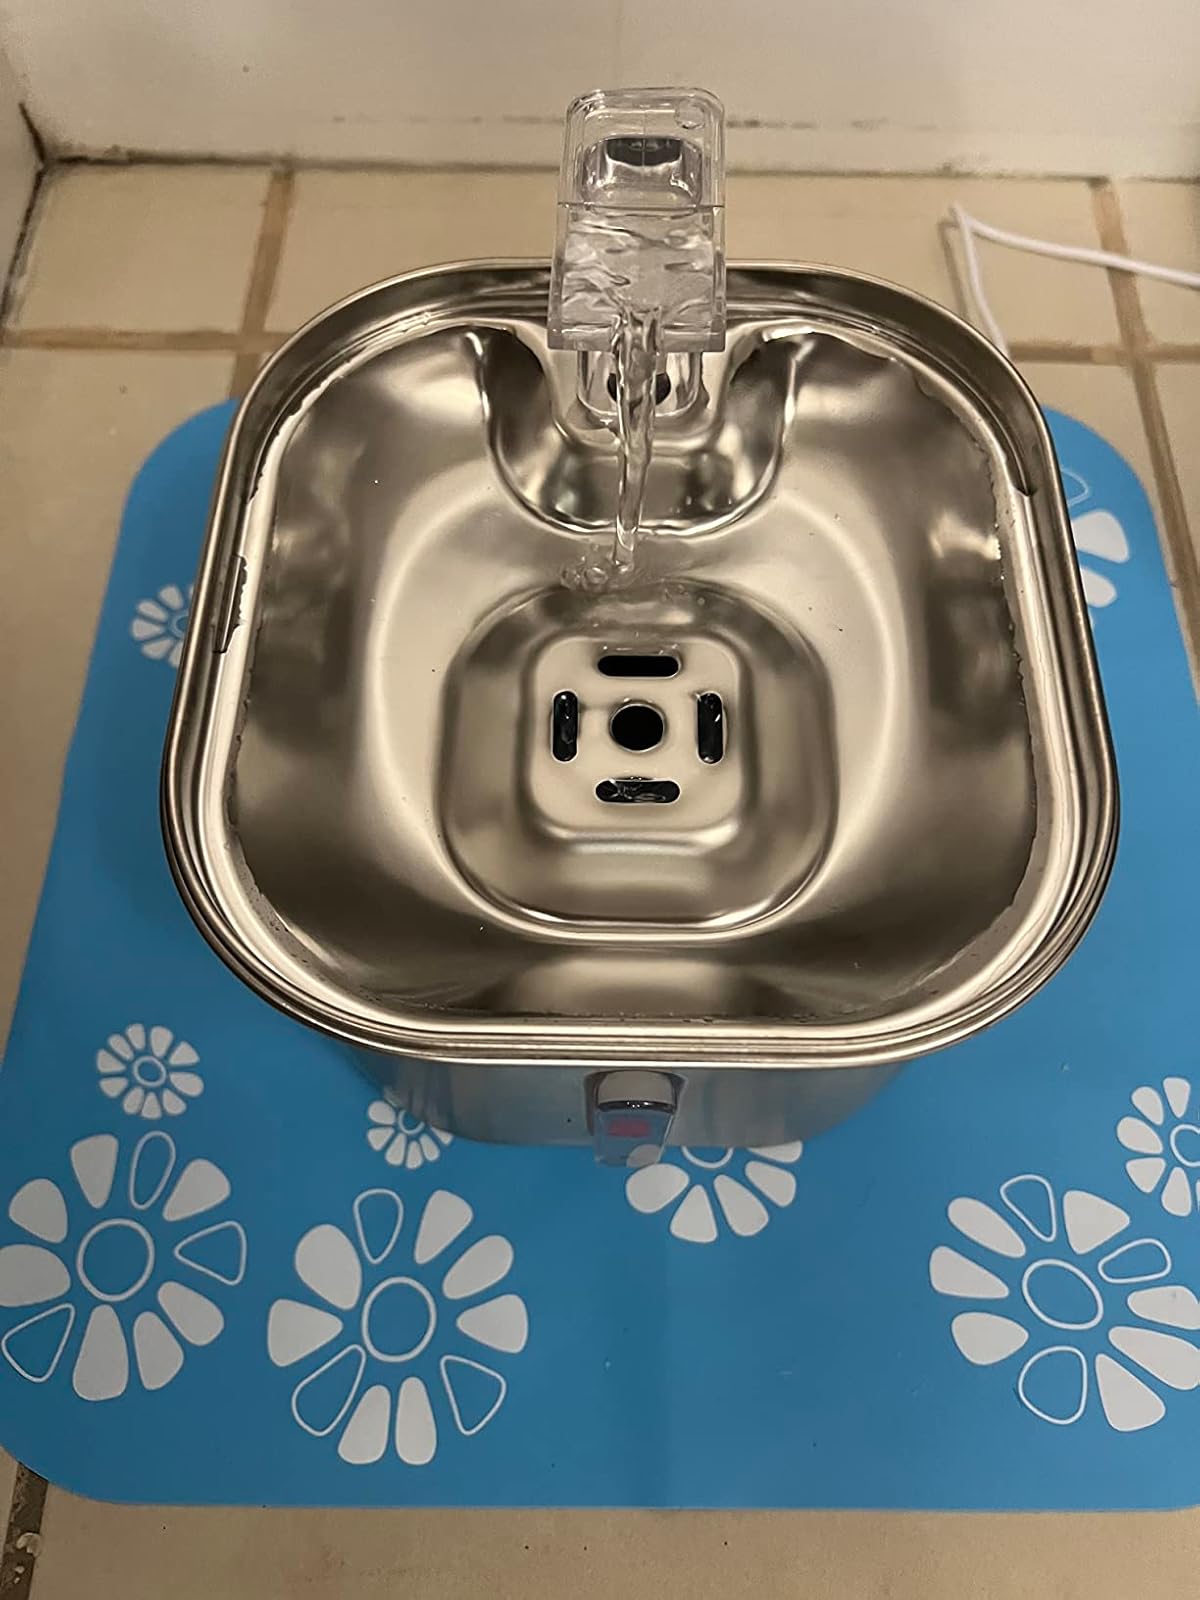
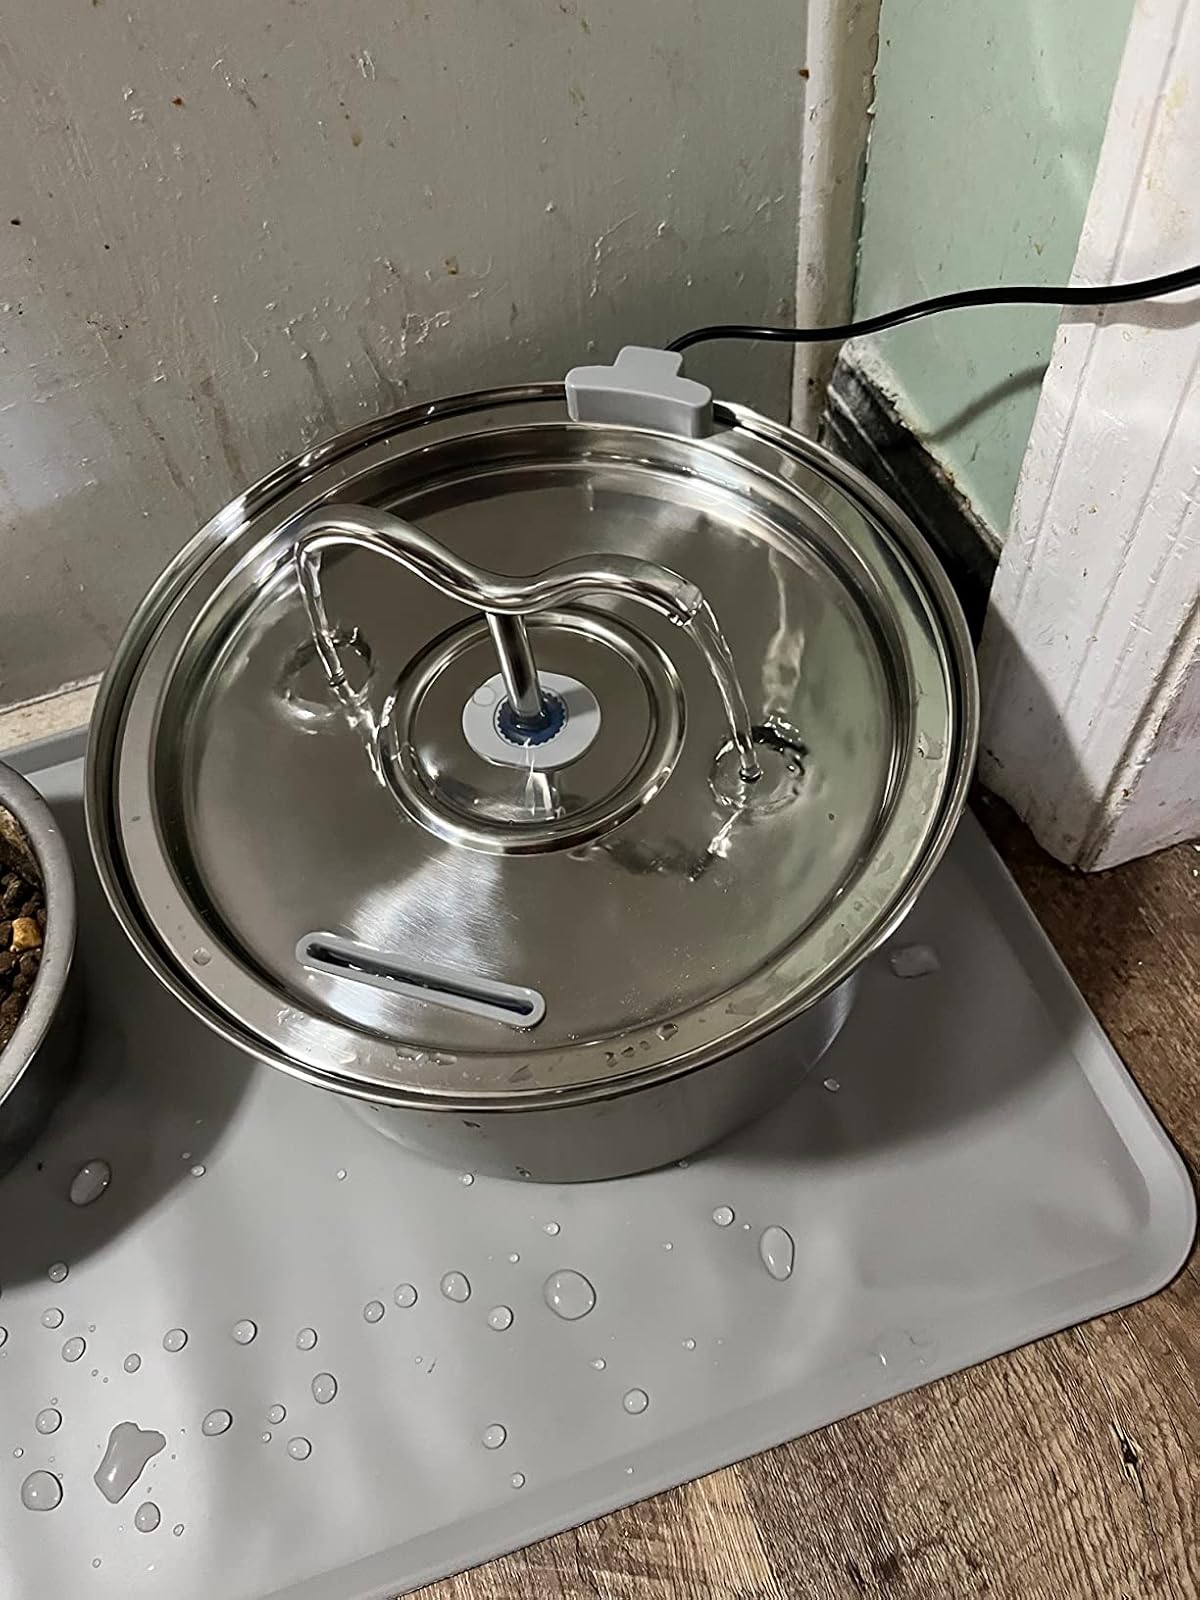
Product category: items_bowl
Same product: no